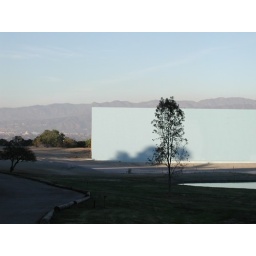
they used this &amp;quot;lake&amp;quot; and blue screen to shoot the Noah's Ark scenes in the movie &amp;quot;Evan Almighty&amp;quot;